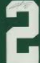
Number: 2